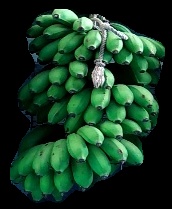
Variety: rasbale
Grade: grade2